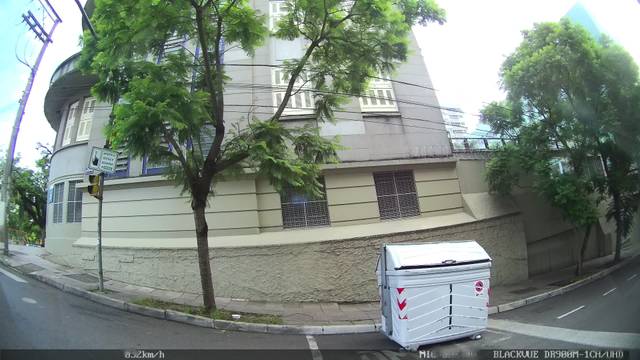
Region: Brazil
Coordinates: -30.03, -51.218